Second Russian avant-garde

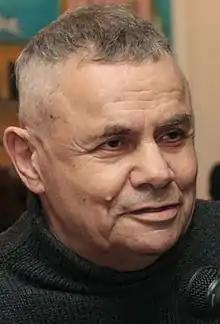
Picture of Mikhail Grobman ca. 2013

As part of the 6th International Festival of Youth and Students held in 1957, an art exhibition was held, at which visitors were invited to get acquainted with the works of contemporary artists from 52 countries around the world. Thus, for Russian artists, it was a chance to open the Iron Curtain and look at what is being said in the world of culture and art abroad. This exhibition made a deep impression on many, giving impetus to the development of new styles of art in the Soviet Union. This new, often due to the artist's chosen style and ideological position, according to the account of Mikhail Grobman, was the beginning of "the second Russian avant-garde" or "the second wave of Russian avant-garde" following the first "wave" during the late 1890s to the 1930s.